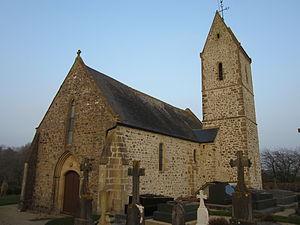
église Saint-Basile de fr:Vaudreville
Vaudreville est une commune française, située dans le département de la Manche en région Normandie, peuplée de 73 habitants.